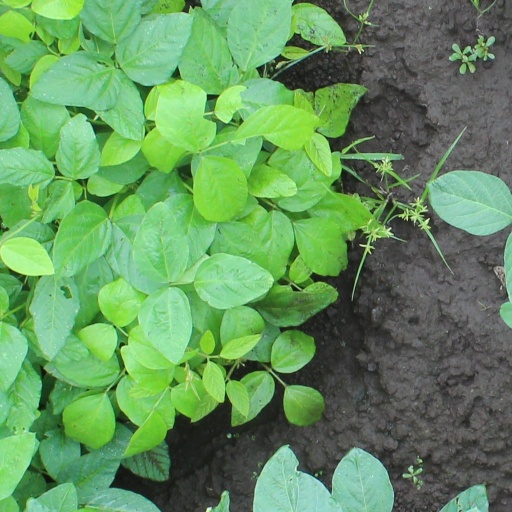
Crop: soybean